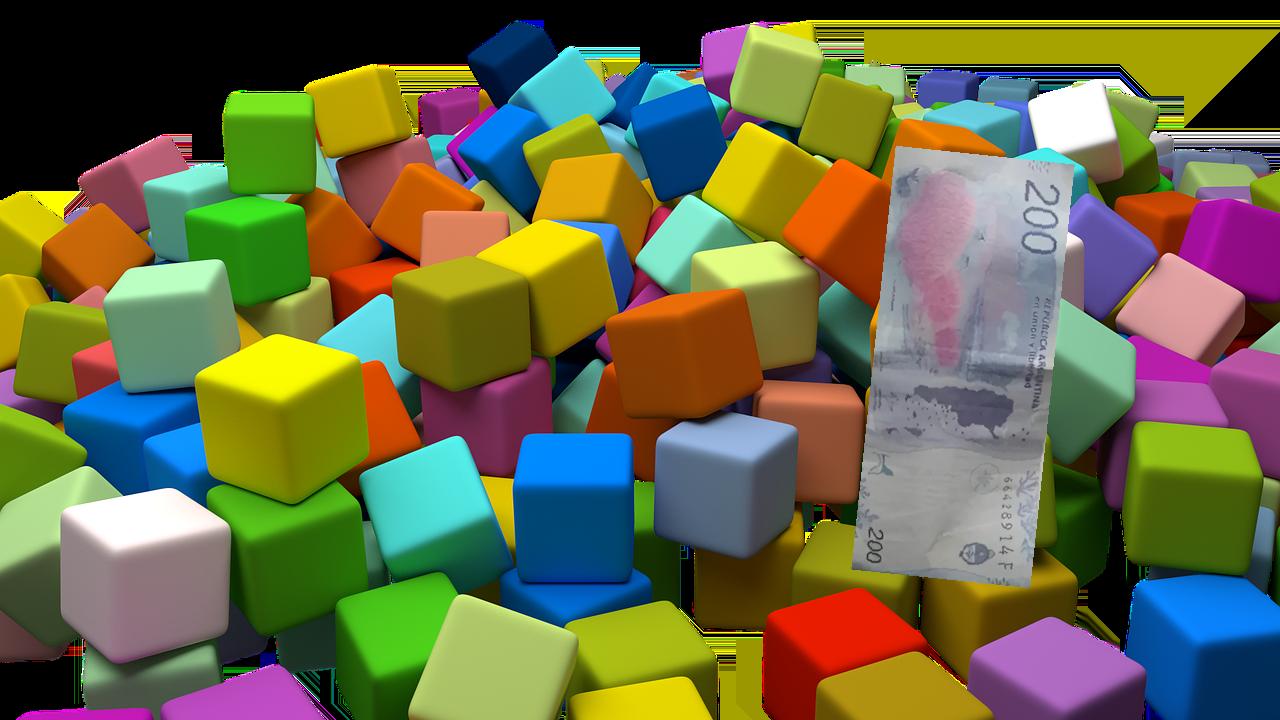
Denominación: 200